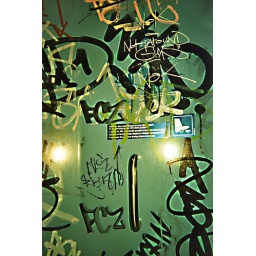
the walls in the train toilet